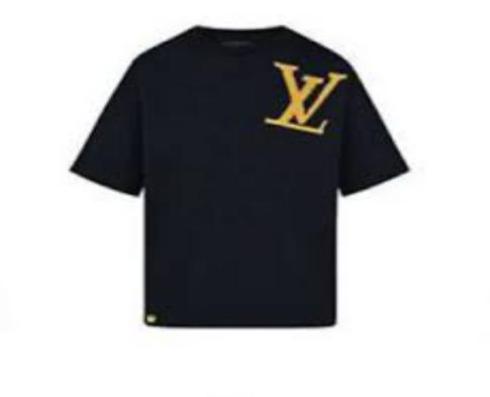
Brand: louis vuitton-1
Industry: Clothes